Capitol Mall

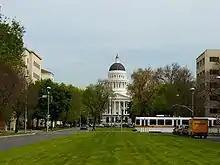
Eastward view of the Capitol Mall, towards the Capitol

The Capitol Mall or Capitol Mall Boulevard is a major street and landscaped parkway in the state capital city of Sacramento, California, United States. Formerly known as "M Street", it connects the city of West Sacramento in Yolo County to downtown Sacramento. Capitol Mall begins at the eastern approach to the Tower Bridge, and runs east to the California State Capitol.